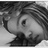
Emotion: neutral